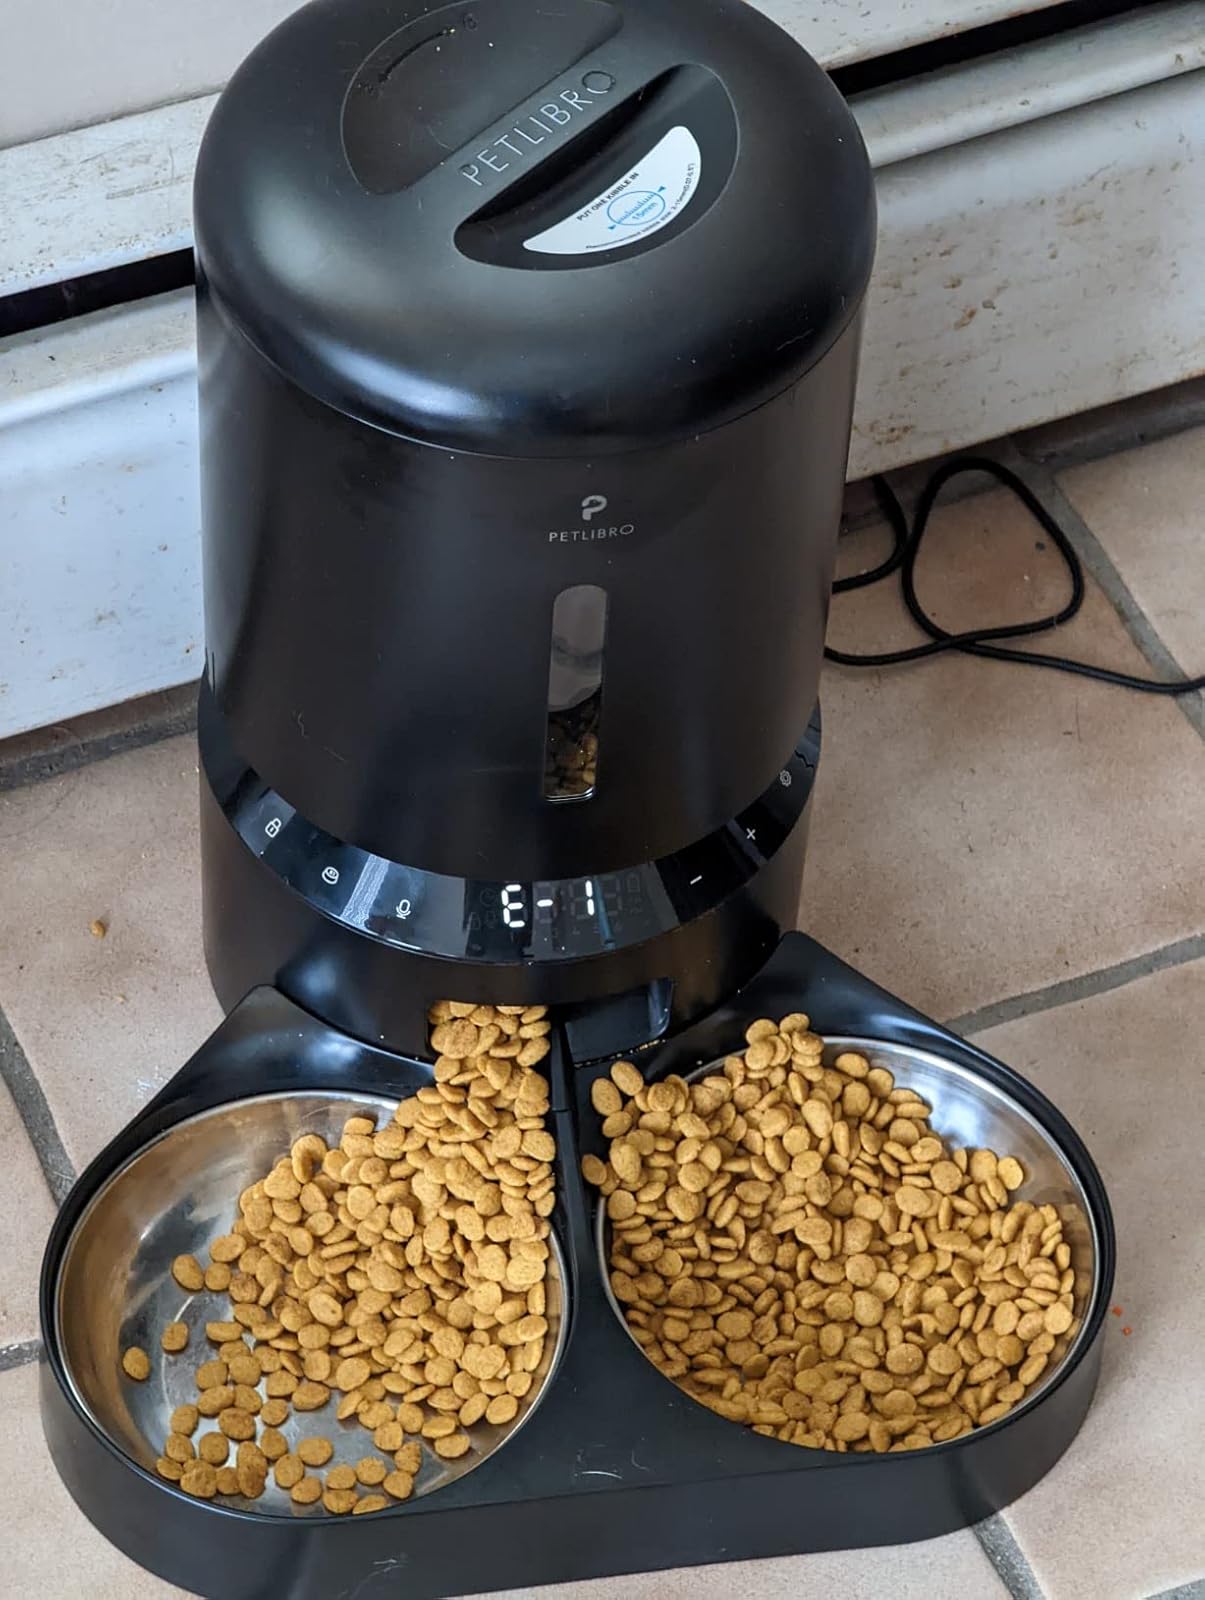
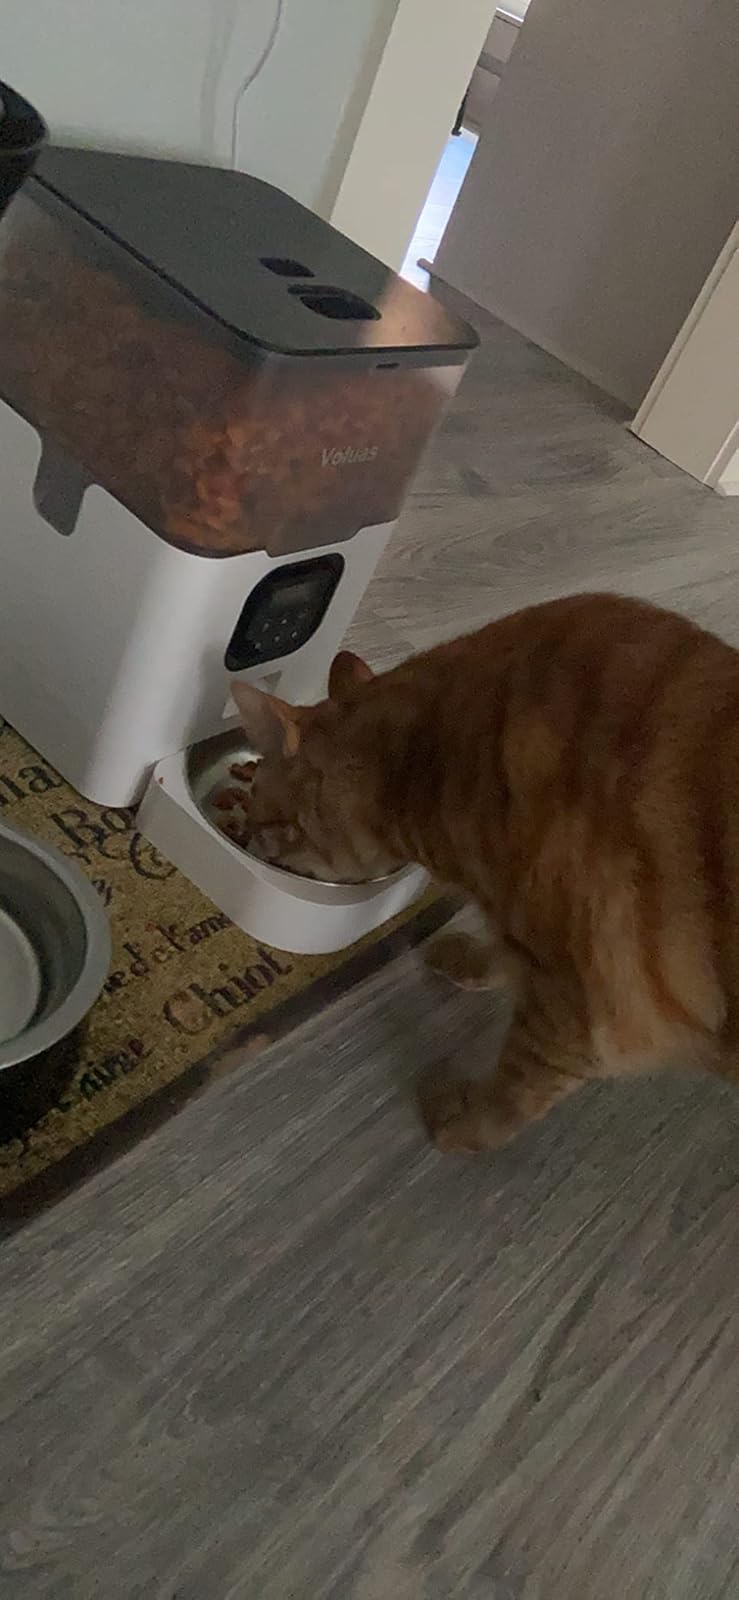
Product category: items_feeder
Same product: no